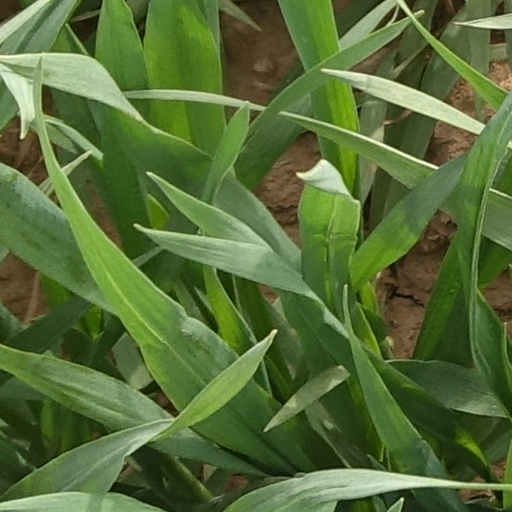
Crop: wheat